Tugh (village)

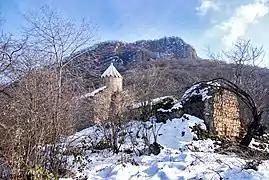

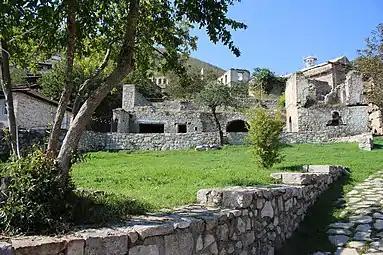

The village and the neighboring fortress of are first mentioned in the 9th century, as the capital of the Principality of Dizak. In 854, Esayi Abu-Muse, the Prince of Dizak, resisted an Abbasid army under the command of Bugha al-Kabir at Ktish for more than a year. Ktish began to be called Togh starting in the 15th century.